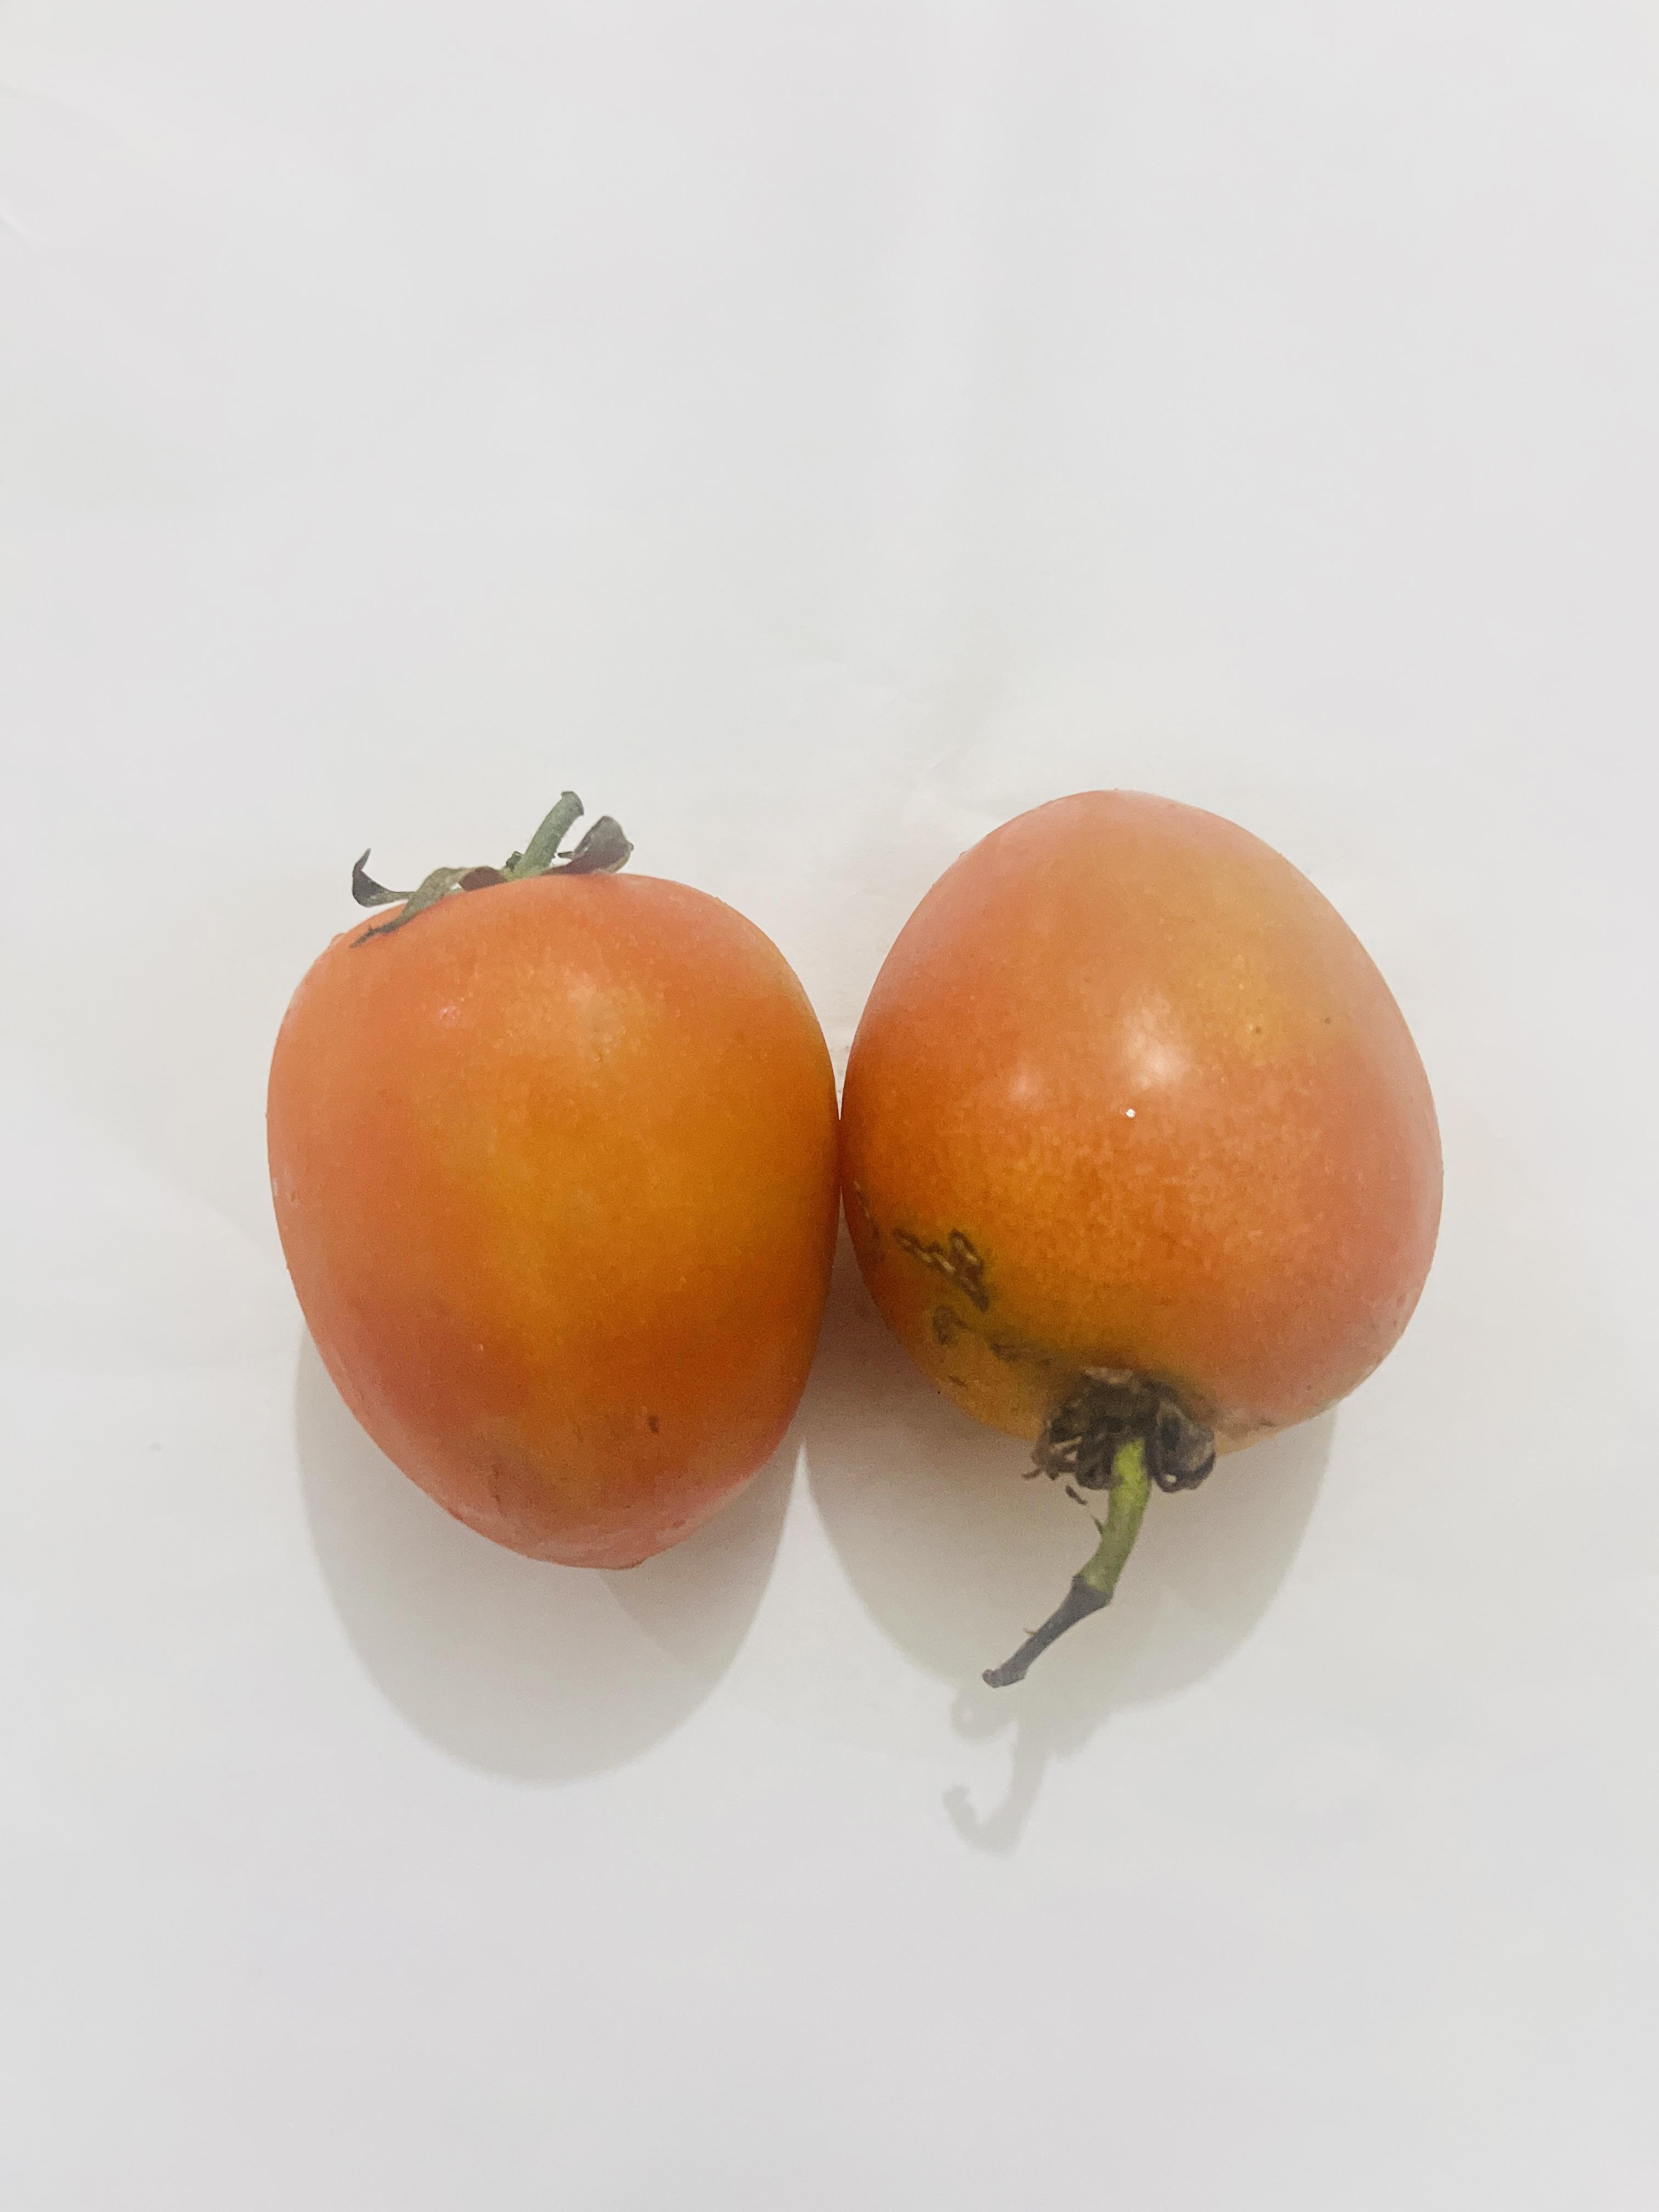
Label: Tomato